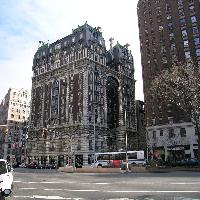
Weather: cloudy or overcast